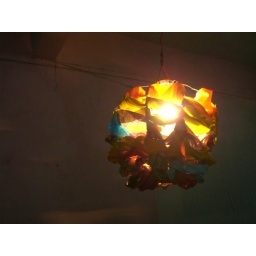
I made a lamp out of some rusty wire I found in the trash and a bunch of scraps from the tailor